History of Taoism

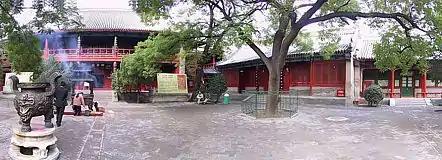
White Cloud Monastery in Beijing

Taoism suffered a significant setback in 1281 when many copies of the "Daozang" were ordered burned. This destruction gave Taoism a chance to renew itself. "Neidan", a form of internal alchemy, became a major emphasis of the Quanzhen sect, whose practitioners followed a monastic model inspired by Buddhism. One of its leaders, Qiu Chuji became a teacher of Genghis Khan before the establishment of the Yuan dynasty. (and used his influence to save millions of lives). Originally from Shanxi and Shandong, the sect established its main center in Beijing's Baiyunguan ("White Cloud Monastery"). Before the end of the dynasty, the Celestial Masters sect (and Buddhism) again gained preeminence.